Tiyaan

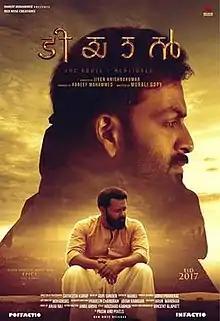
Theatrical release poster

Tiyaan is a 2017 Indian Malayalam-language socio-political action thriller film written by Murali Gopy and directed by Jiyen Krishnakumar. It features Prithviraj Sukumaran and Indrajith Sukumaran in a dual role, with Murali Gopy, Suraj Venjaramoodu, Ananya, Paris Laxmi, Rahul Madhav, Shine Tom Chacko, Padmapriya, Ranjeet, John Kokken and Amit Tiwari in supporting roles. The film's music was composed by Gopi Sundar. The filming started on 27 July 2016 at Ramoji Film City, Hyderabad. Other locations included Pune, Mumbai, and Nasik. It was released on 7 July 2017 and received mixed reviews from critics.